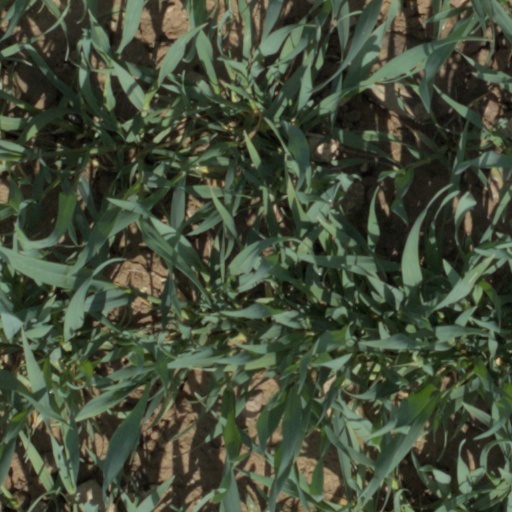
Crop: wheat